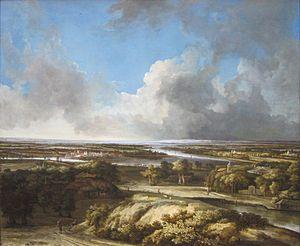
Philips Koninck est un peintre hollandais du Siècle d'or né le 5 novembre 1619 à Amsterdam et mort en 1688, enterré le 4 octobre dans la capitale hollandaise. Il était spécialisé dans les paysages.